Skylar Diggins

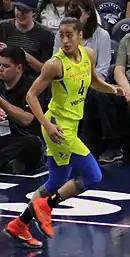
Diggins in 2018

On June 28, 2015, Diggins suffered a torn ACL with 44 seconds left in a regular season game victory against the Seattle Storm, she would miss the rest of the season, including the playoffs since the Shock had a playoff berth finishing 3rd in the western conference. They would get swept in the first round by the Phoenix Mercury. Diggins only played 9 games and averaged 17.8 points per game, she was named a WNBA all-star starter for the second year in a row despite missing the all-star game due to the torn ACL injury.